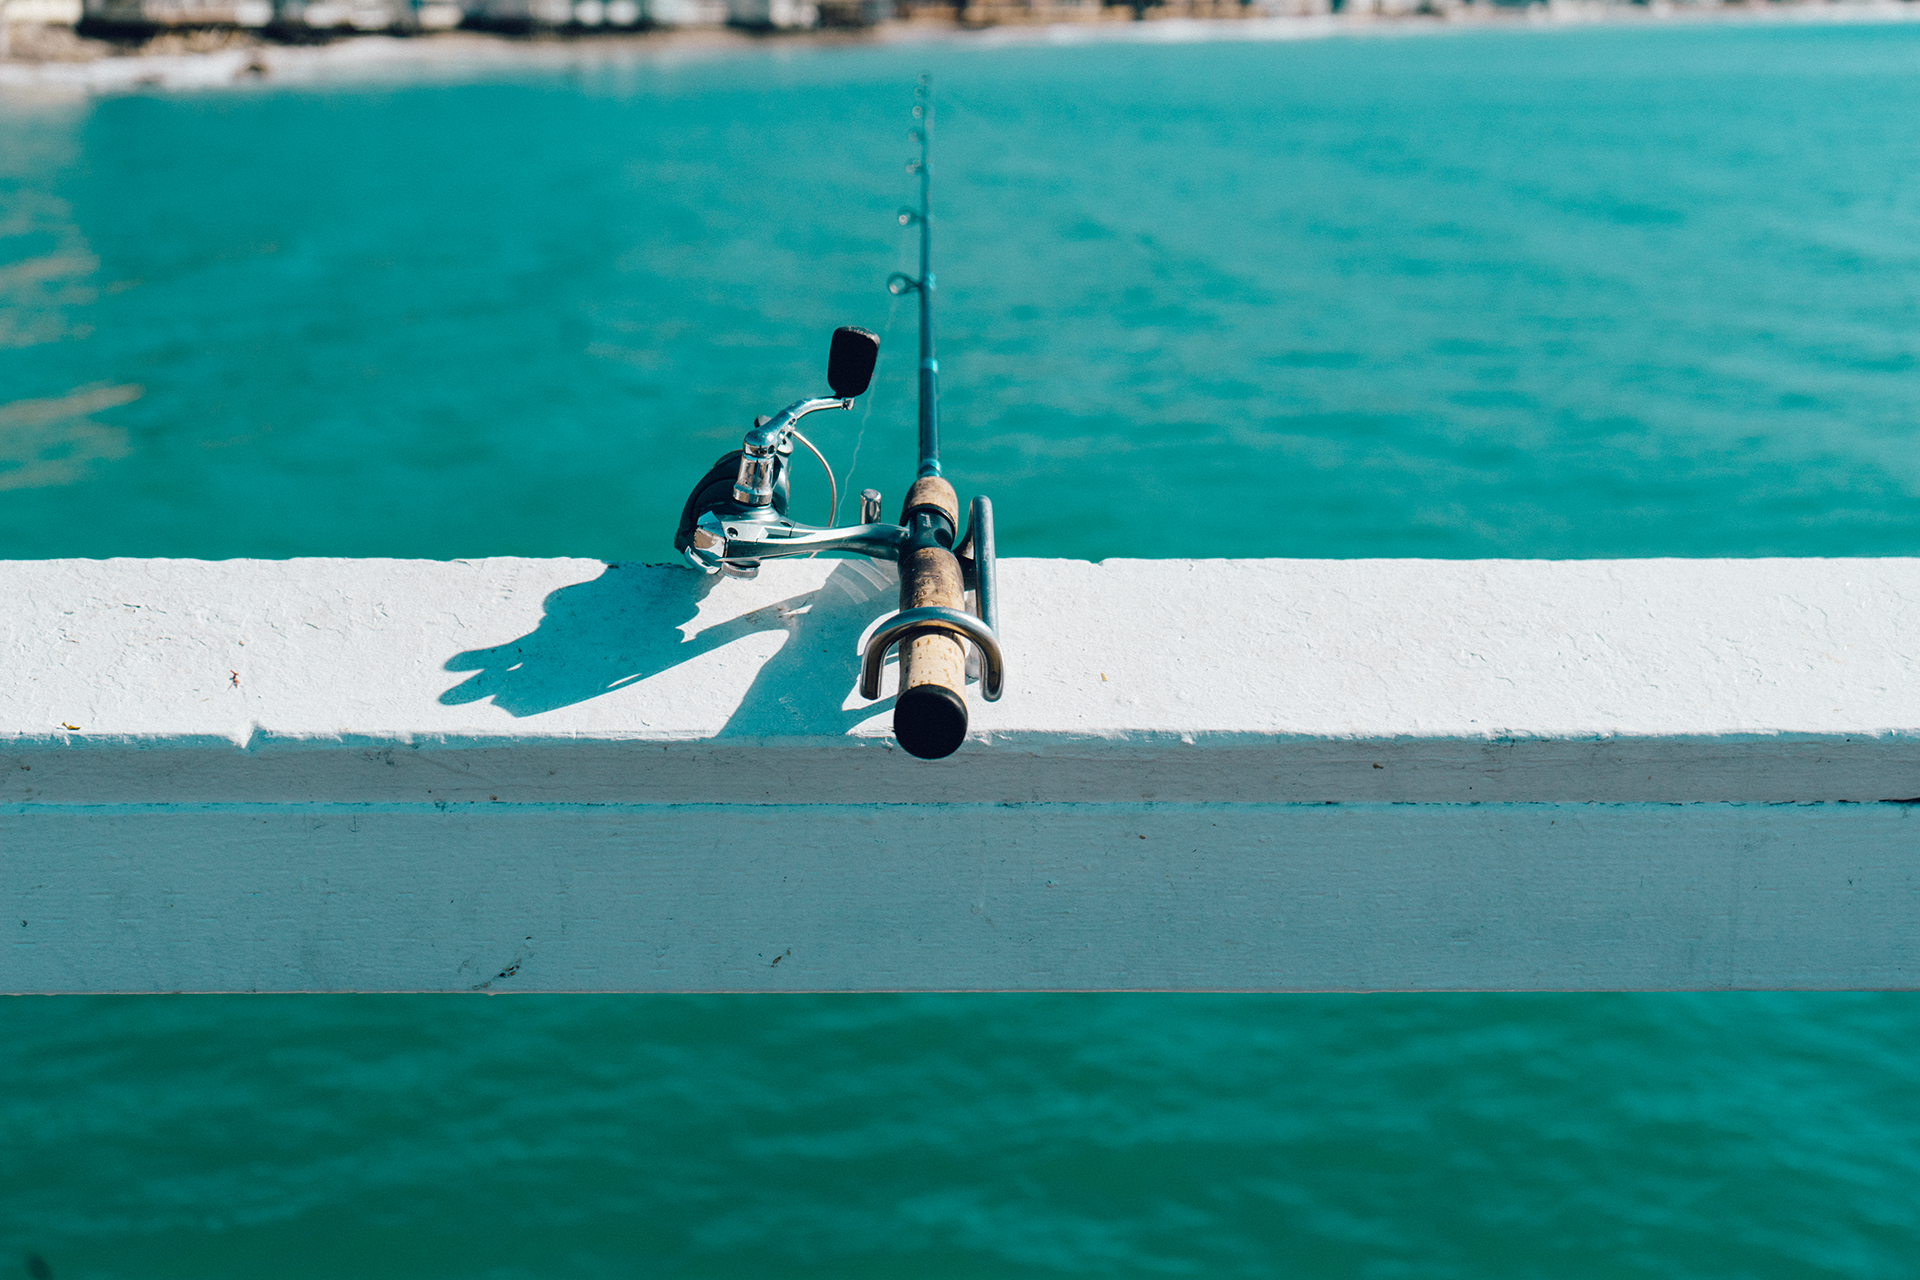
sea, water, ocean, boat, wave, wind, paddle, vehicle, fishing, sailing, surfboard, blue, extreme sport, wakeboarding, sports, boating, windsurfing, kitesurfing, water sport, fishing tackle, boardsport, surfing equipment and supplies, surface water sports